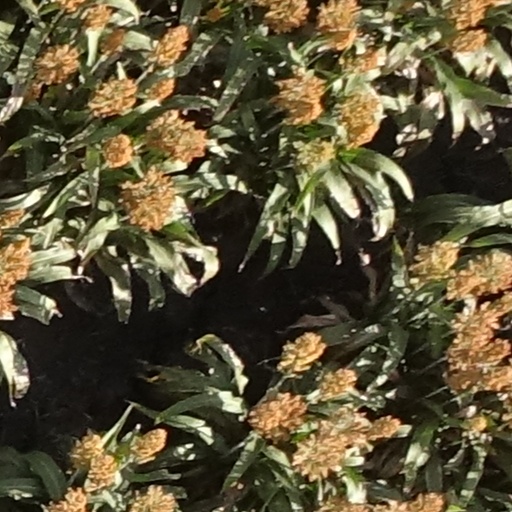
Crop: sorghum